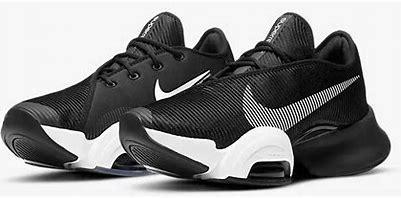
Brand: Nike
Model: Air Zoom Superrep 2